Leibsch

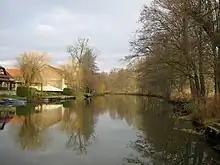
The Spree at Leibsch

Leibsch is a locality ("ortsteil") in the municipality ("gemeinde") of Unterspreewald in the German state ("land") of Brandenburg. It is located on the River Spree in the Spreewald.